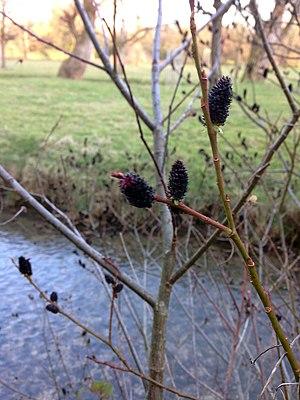
Salix gracilistyla est une espèce de saules, native du Japon, de Corée et de Chine appelé rose-gold pussy willow en anglais.